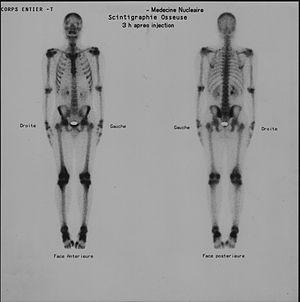
Scintigraphie corps entier révélant une hyperfixation du tiers inférieure du fémur droit. La biopsie retrouve un plasmocytome solitaire dans le cadre d'un syndrome POEMS.